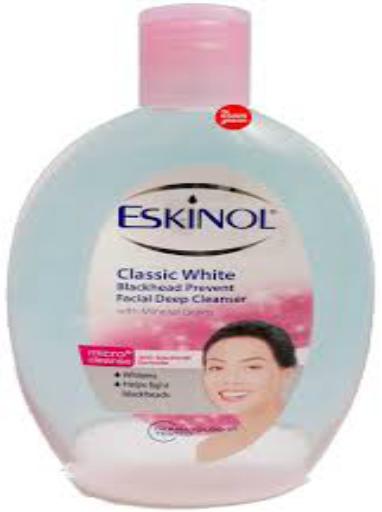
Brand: EskinoL
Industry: Necessities